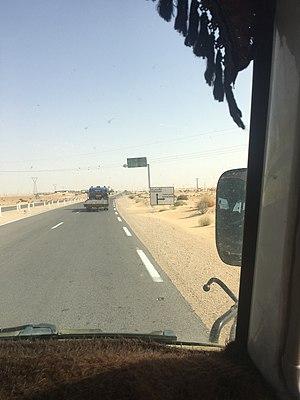
Ouargla est une ville du Nord-Est de l'Algérie et le chef-lieu de la wilaya d'Ouargla à 128 mètres d'altitude. L'agglomération compte 210 175 habitants, dont 133 024 pour la seule commune d'Ouargla. La ville figure parmi les plus riches d'Algérie et sa wilaya constitue un pôle économique en réserves de gaz et de pétrole, contenues sur le territoire de Hassi Messaoud. Avec 2 887 km², la ville dispose d'une superficie considérable. Elle est située dans le Nord du désert du Sahara et est connue pour la beauté de son sable rouge. Ouargla possède un climat désertique chaud. Ouargla est la première ville du Sahara à posséder un tramway.